Roger Blunt

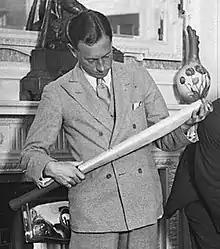
Roger Blunt in 1931

Roger Charles Blunt (3 November 1900 – 22 June 1966) was a cricketer who played nine Test matches for the New Zealand national cricket team.